Urata Station

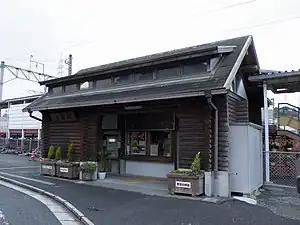
Urata Station in 2009

is a passenger railway station located in the city of Iizuka, Fukuoka Prefecture, Japan. It is operated by JR Kyushu in